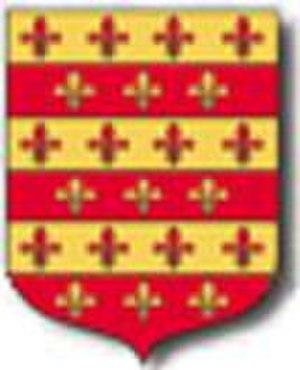
armorial du seigneur et de la ville de Brucourt
Brucourt est un petit village de Normandie situé dans le pays d'Auge à mi-distance entre Dives-sur-Mer et Dozulé et à vingt kilomètres de Caen. Administrativement, c'est une commune du canton de Dozulé, dans le département du Calvados, en région de Normandie.